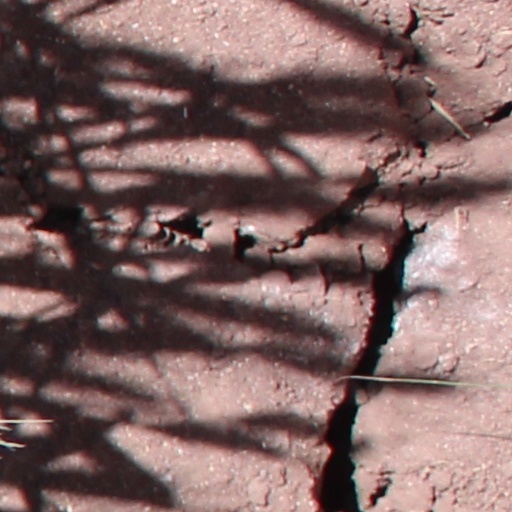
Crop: wheat